I. M. Pei

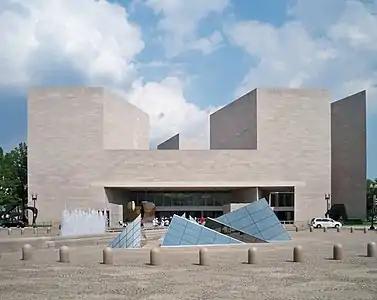
"Time" magazine headlined its review of Pei's design for the East Building "Masterpiece on the Mall".

Kennedy's assassination also led indirectly to another commission for Pei's firm. In 1964 the acting mayor of Dallas, Erik Jonsson, began working to change the community's image. Dallas was known and disliked as the city where the president had been killed, but Jonsson began a program designed to initiate a community renewal. One of the goals was a new city hall, which could be a "symbol of the people". Jonsson, a co-founder of Texas Instruments, learned about Pei from his associate Cecil Howard Green, who had recruited the architect for MIT's Earth Sciences building.